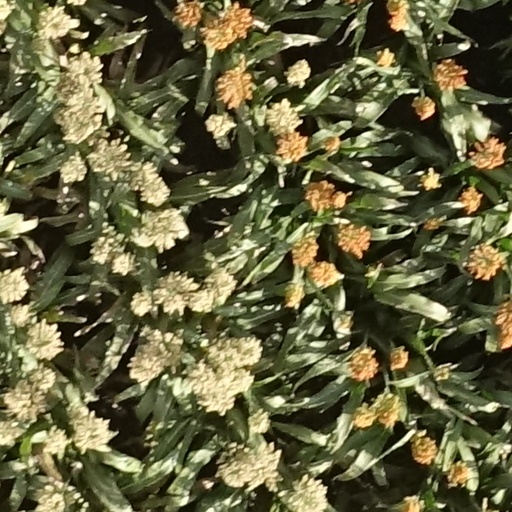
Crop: sorghum